Virginie Viard

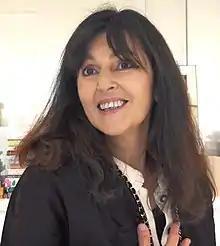
Viard in 2020

Virginie Viard (born 1962) is a French fashion designer who was the creative director of Chanel from 2019 to 2024.